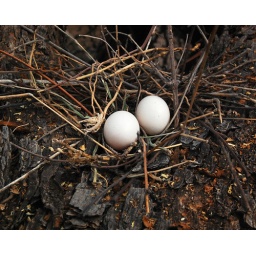
from the mesquite tree by the pasture